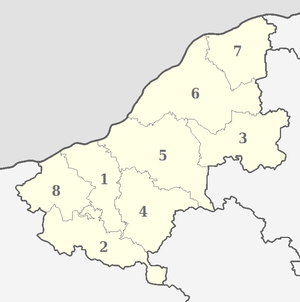
L'oblast de Roussé est l'un des 28 oblasti de Bulgarie. Son chef-lieu est la ville de Roussé.